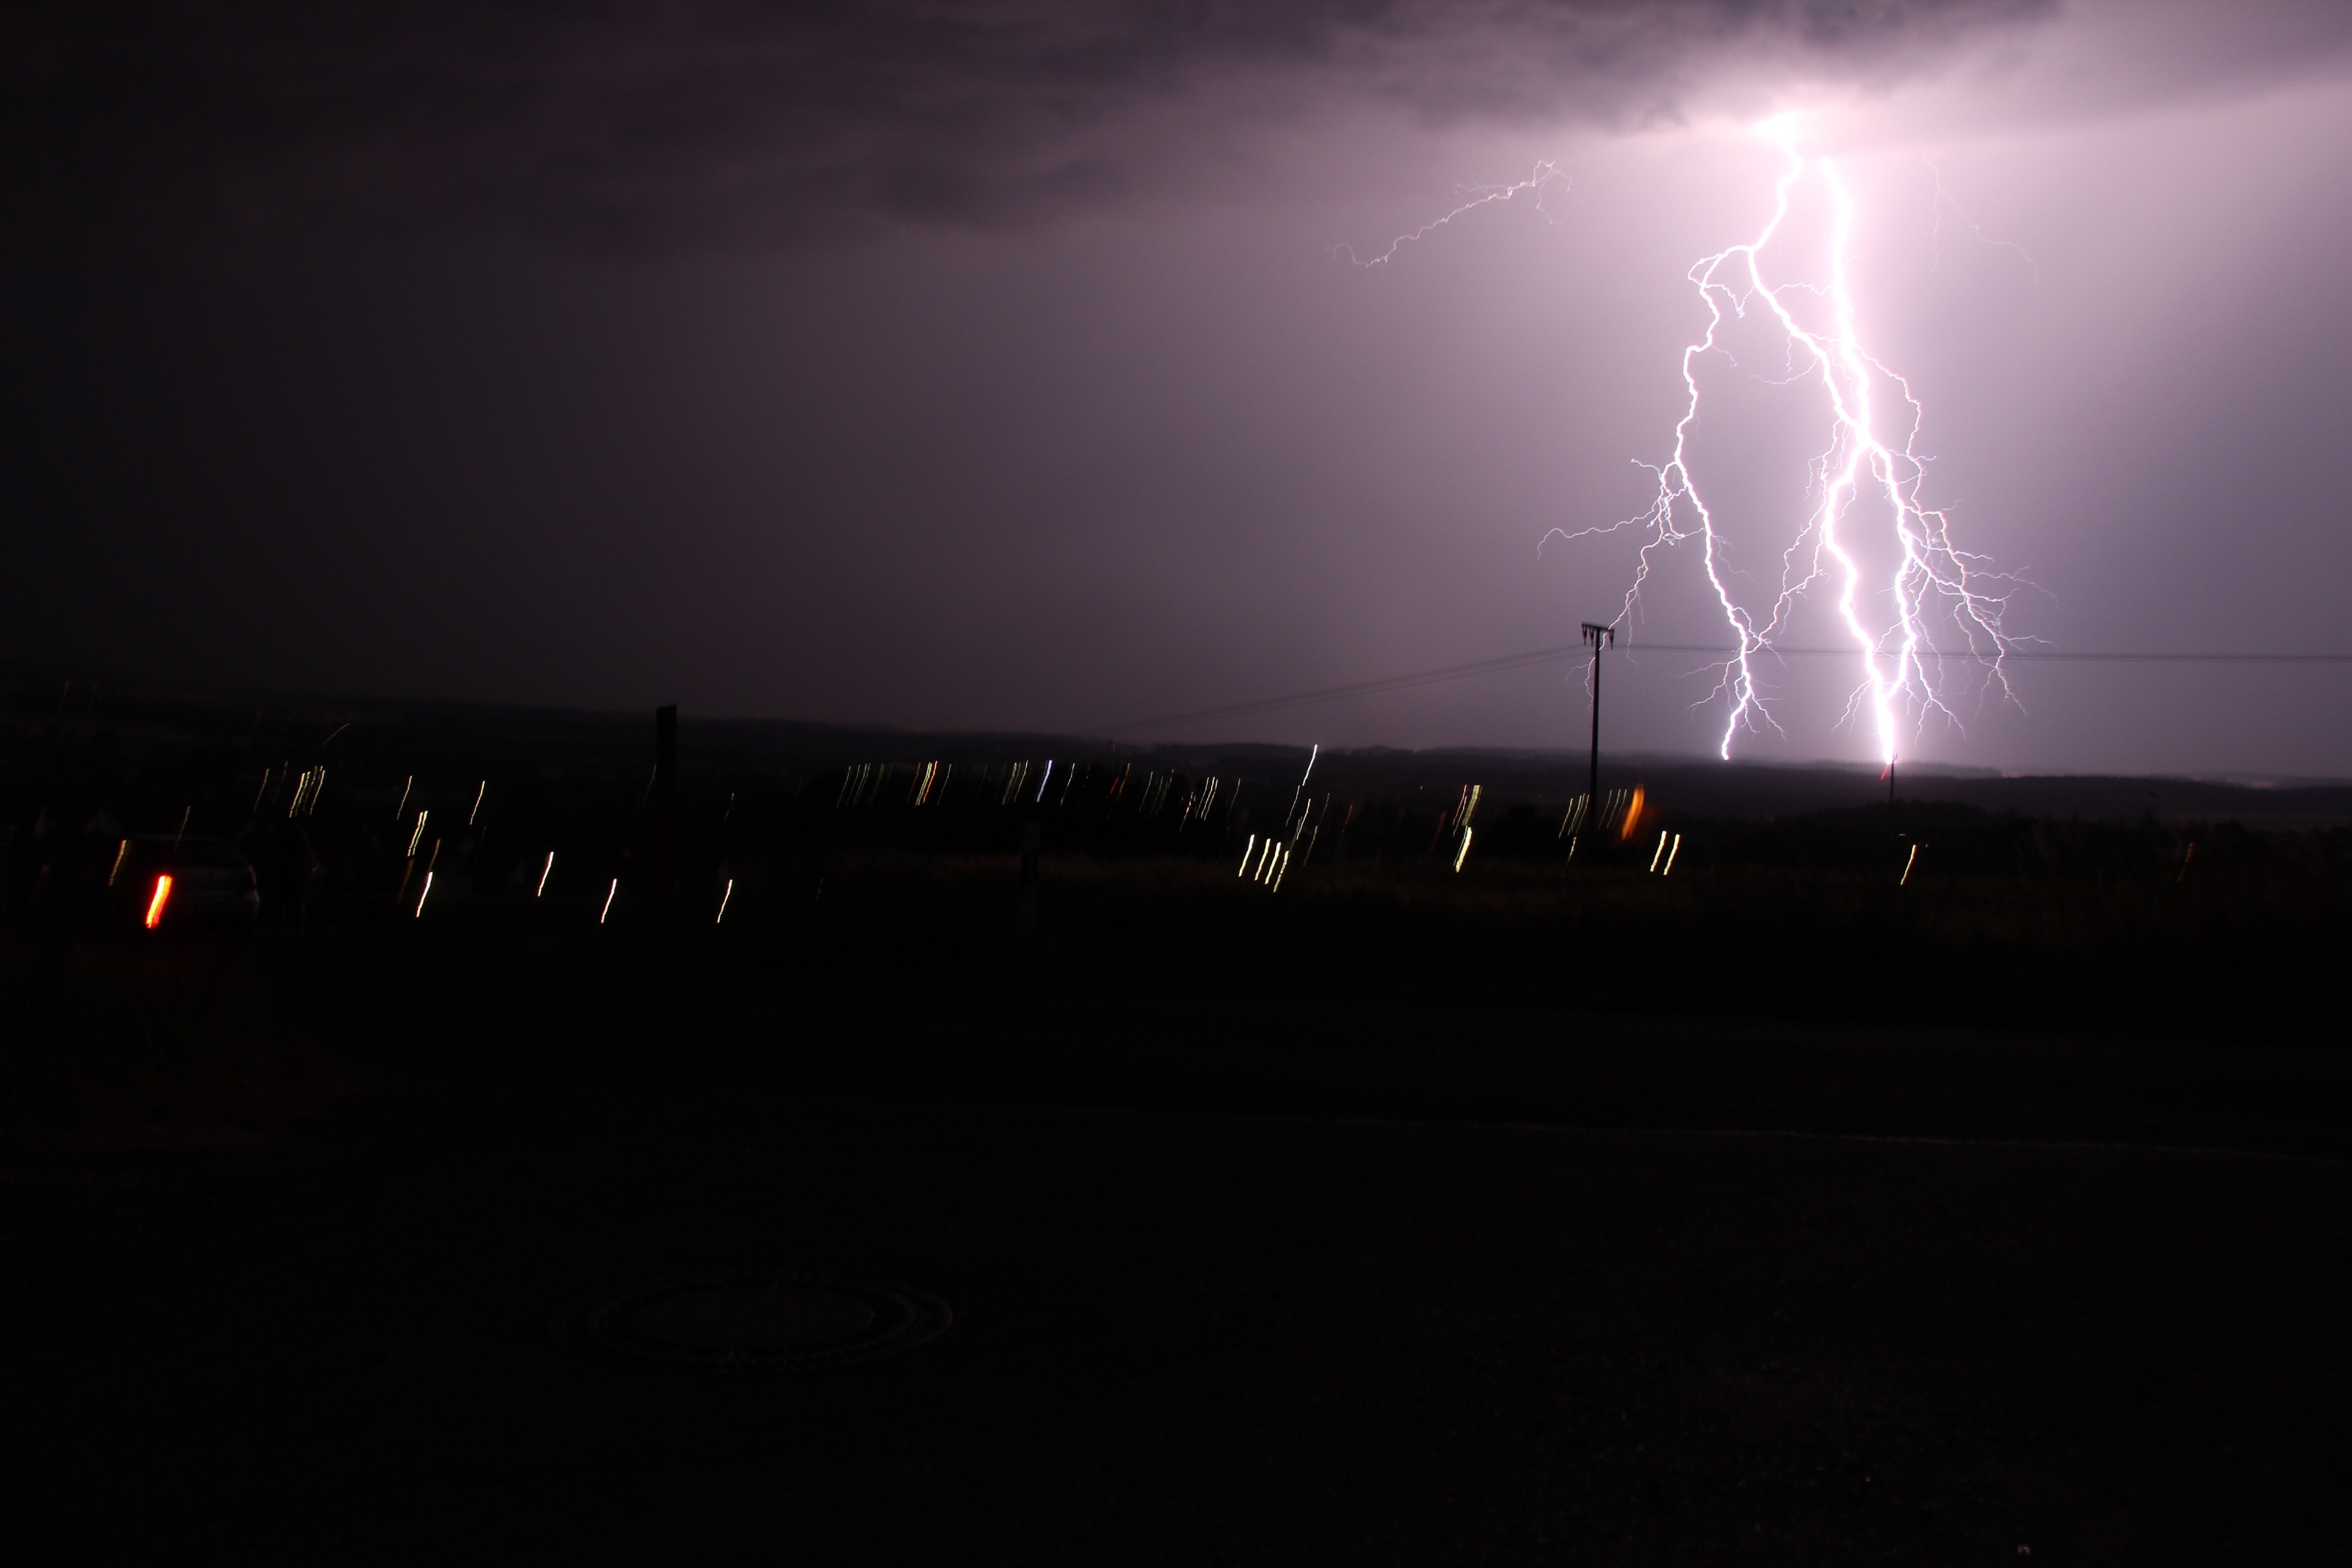
light, night, weather, darkness, lightning, thunder, thunderstorm, flashes, summer thunderstorm, lightning weft, night thunderstorm, tirschenreuth, atmosphere of earth